Roger Livesey

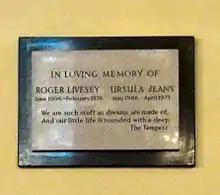
Memorial plaque in St Paul's, Covent Garden to Livesey and his wife Ursula Jeans

Livesey died in Watford from colorectal cancer at the age of 69 on 4 February 1976. He shares a memorial plaque with his wife Ursula Jeans in the actors' church St Paul's in Covent Garden.